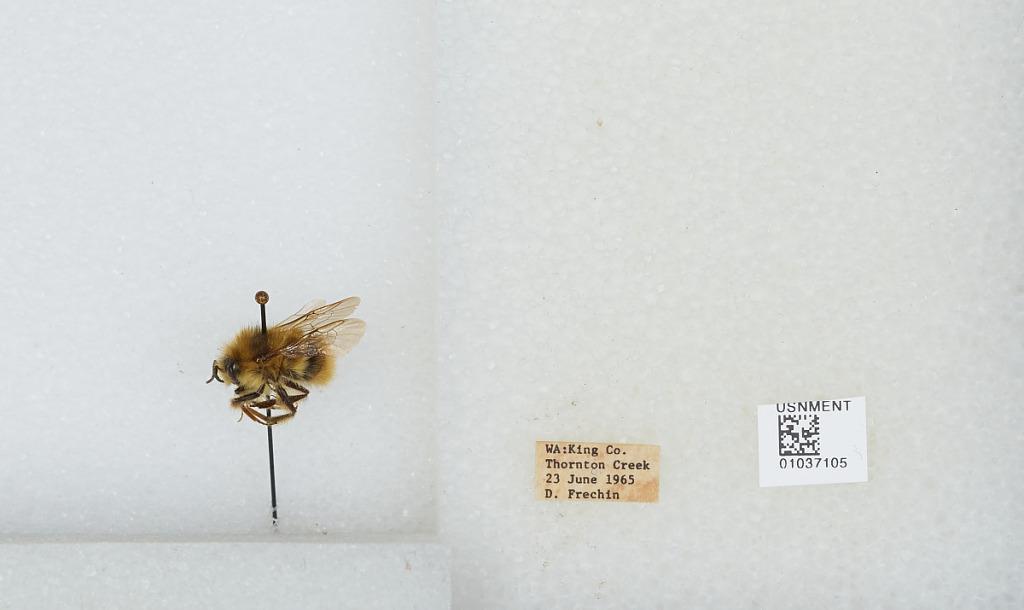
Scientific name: Bombus (Pyrobombus) mixtus Cresson
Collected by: D. Frechin
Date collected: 1965-6-23
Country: United States
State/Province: Washington
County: King
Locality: Thornton Creek
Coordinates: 47.7031, -122.309